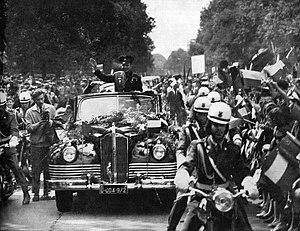
Iouri ou Youri Alexeïevitch Gagarine, né le 9 mars 1934 et mort le 27 mars 1968, est le premier homme à avoir effectué un vol dans l'espace au cours de la mission Vostok 1 le 12 avril 1961, dans le cadre du programme spatial soviétique.